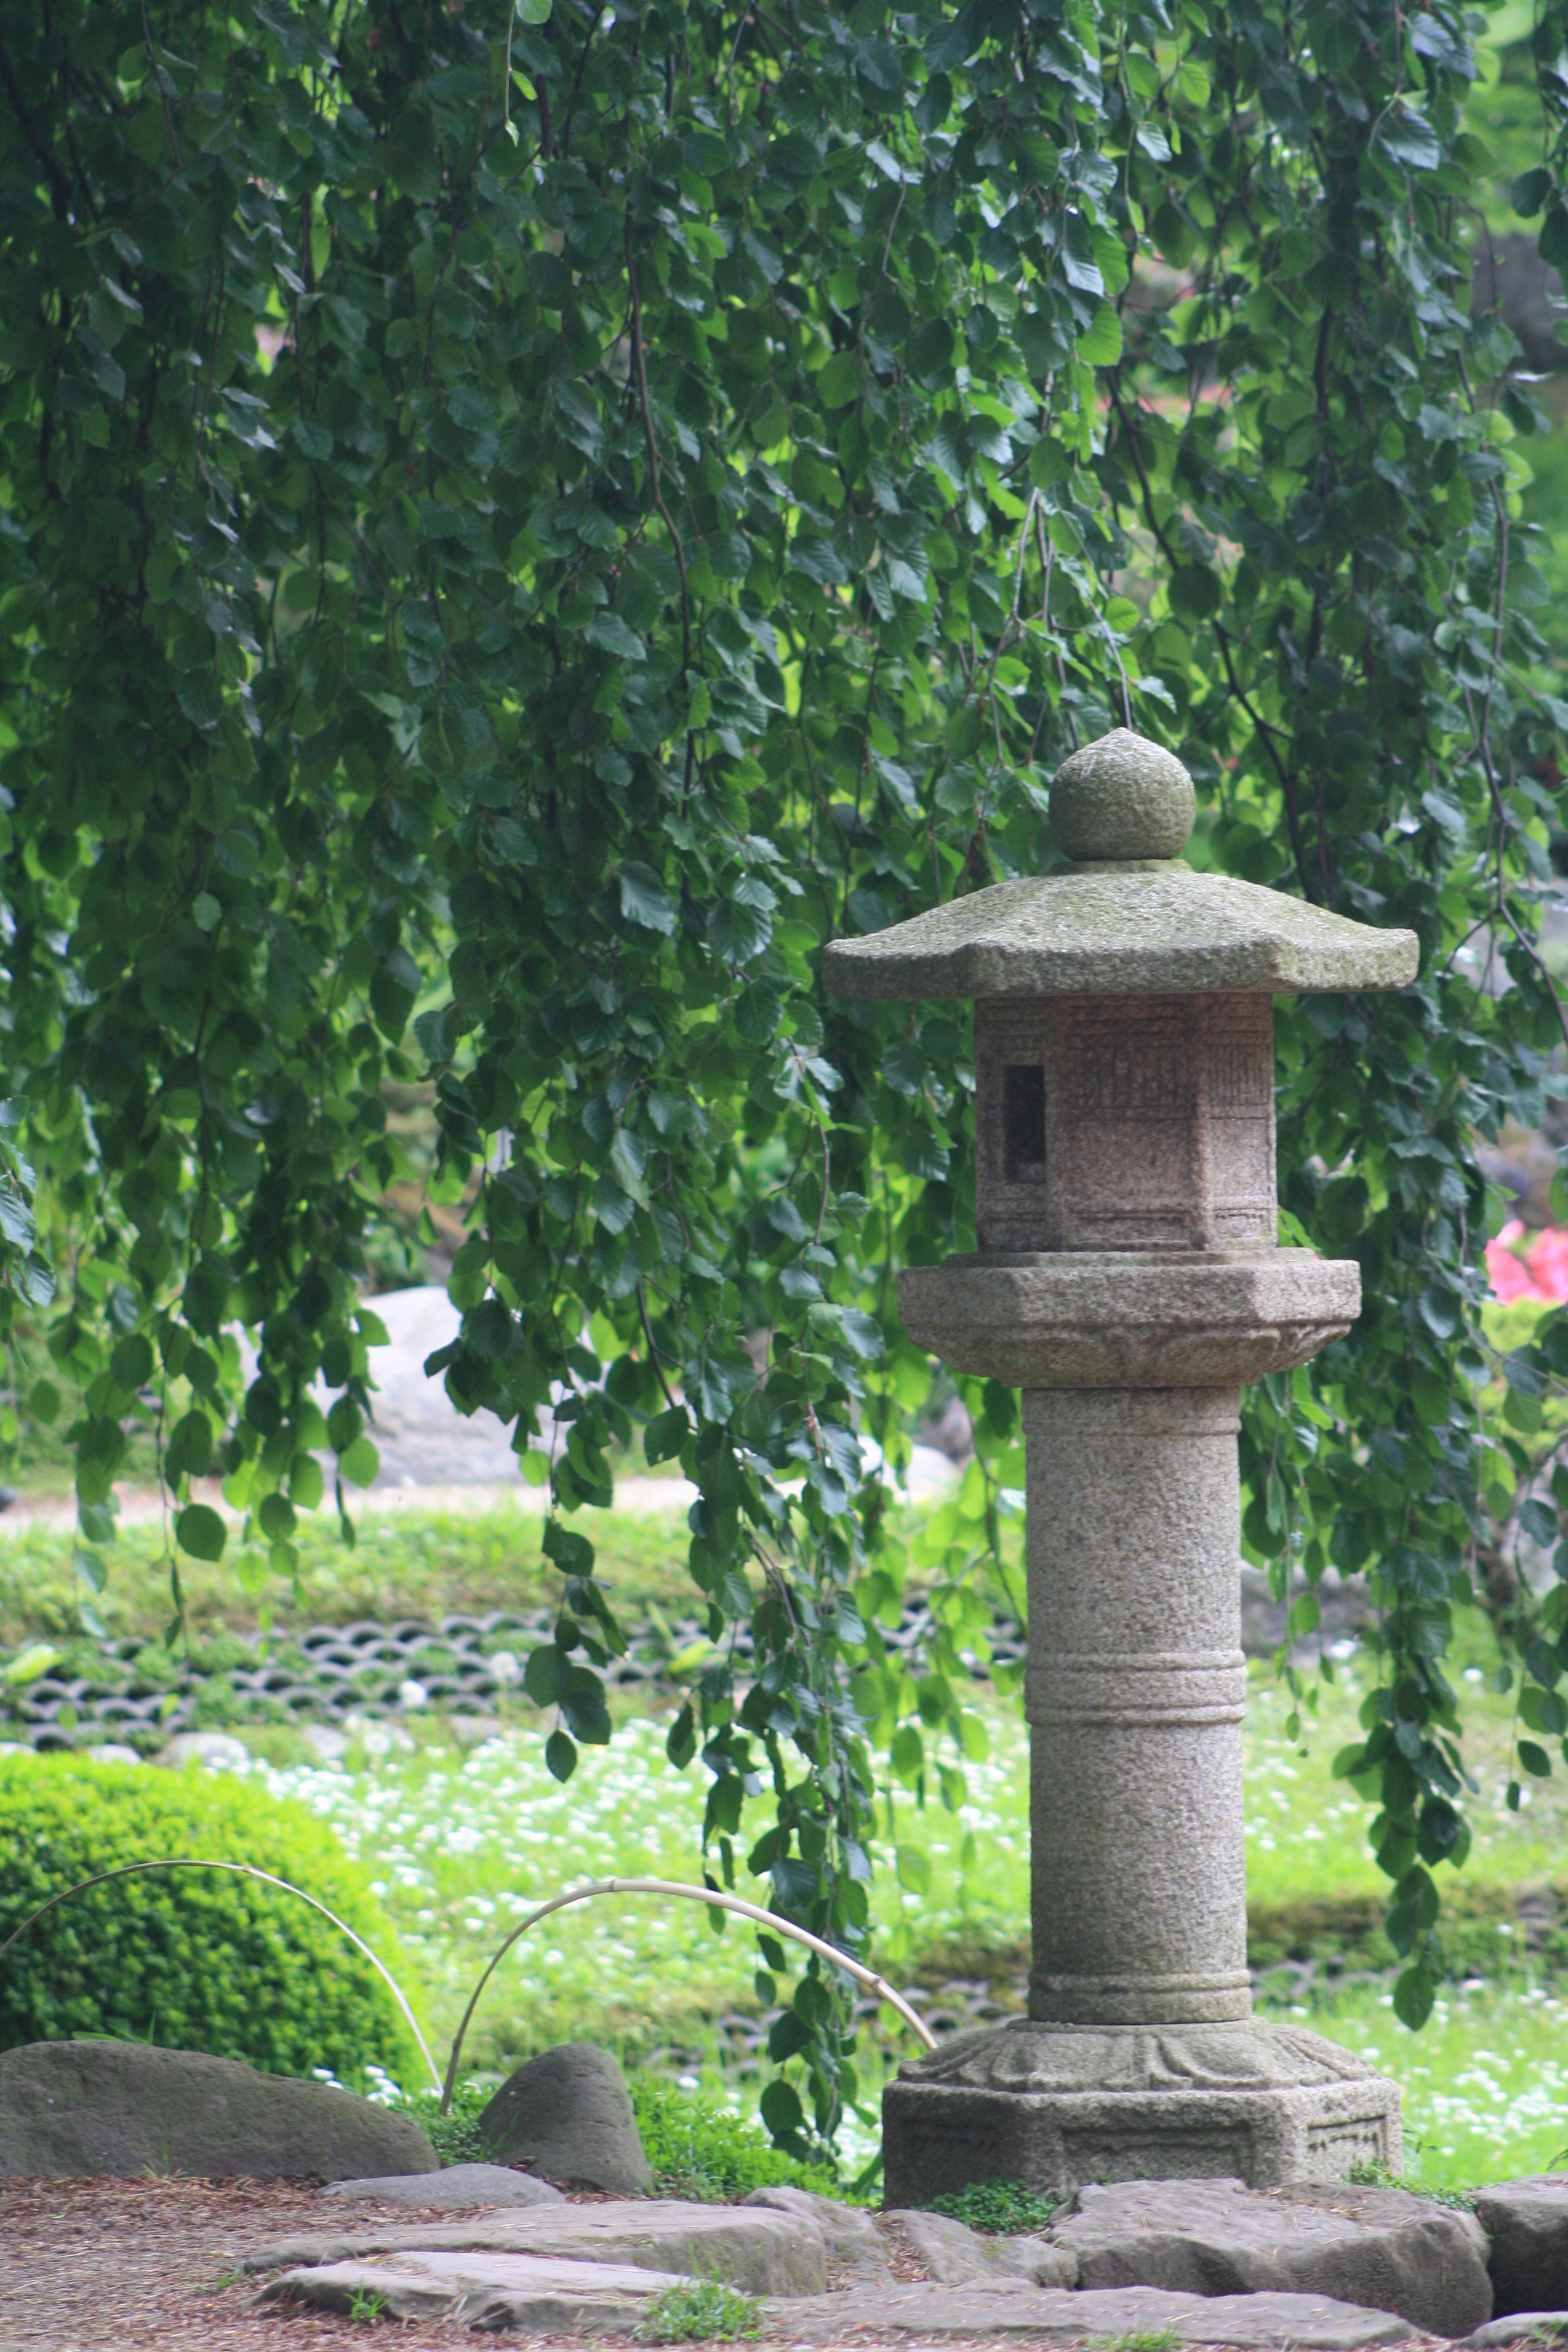
tree, lantern, botany, garden, japan, zen, japanese, shrine, pierre